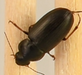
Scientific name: Selenophorus planipennis
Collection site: Central Plains Experimental Range NEON (CPER), plot CPER_003